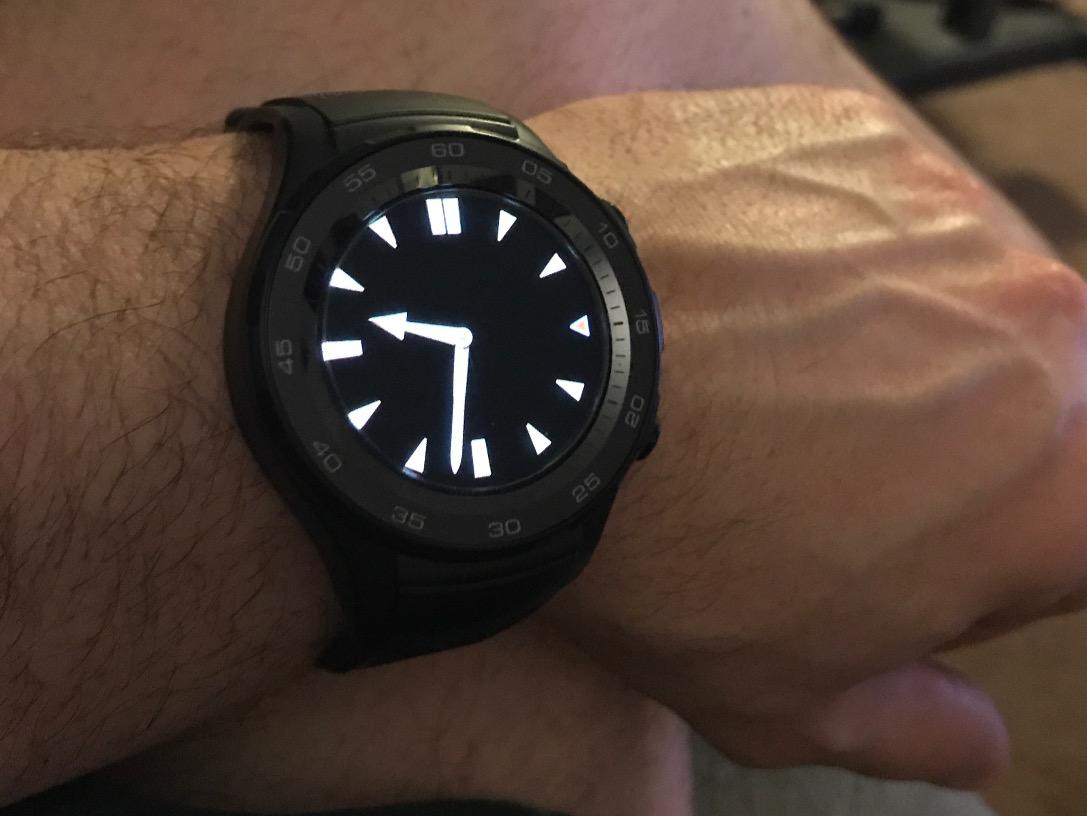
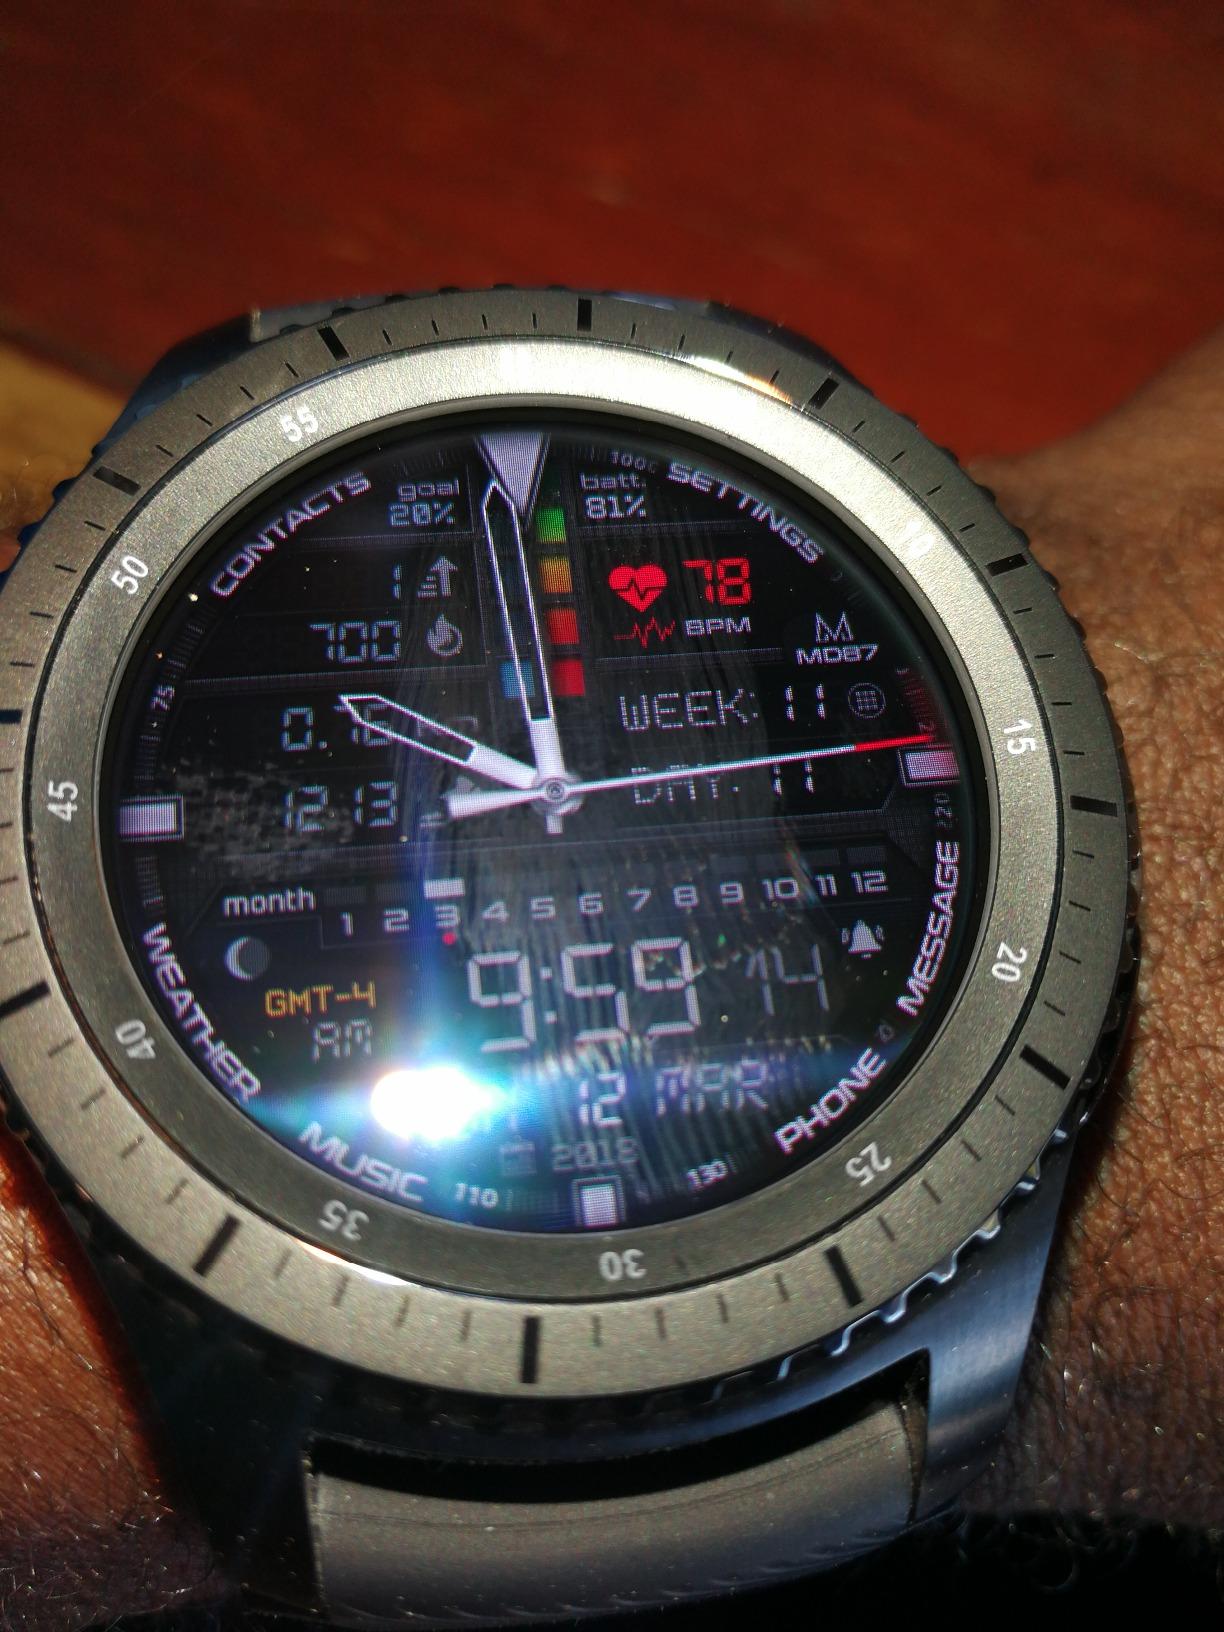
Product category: smartwatch
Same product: no